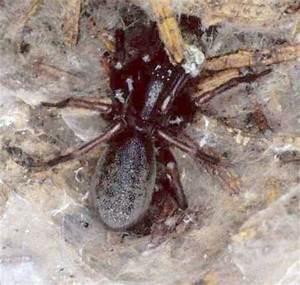
spider